Chevalière d'Éon

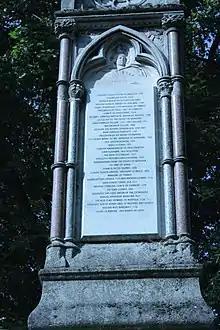
D'Éon's name listed on the south face of the Burdett-Coutts Memorial

Upon the arrival of the new ambassador, the Count of Guerchy, in October 1763, d'Éon was demoted to the rank of secretary and humiliated by the count. D'Éon was trapped between two French factions: Guerchy was a supporter of the Duke of Choiseul, Duke of Praslin and Madame de Pompadour, in opposition to the Count of Broglie and his brother the Marshal de Broglie. D'Éon complained, and eventually decided to disobey orders to return to France. In a letter to the king, d'Éon claimed that the new ambassador had tried to drug d'Éon at a dinner at the ambassador's residence in Monmouth House in Soho Square. The British government declined a French request to extradite d'Éon, and the 2,000 livres pension that had been granted in 1760 was stopped in February 1764. In an effort to save d'Éon's station in London, d'Éon published much of the secret diplomatic correspondence about d'Éon's recall under the title in March 1764, disavowing Guerchy and calling him unfit for the job. This breach of diplomatic discretion was scandalous to the point of being unheard of, but d'Éon had not yet published everything (the King's secret invasion documents and those relative to the were kept back as "insurance"), and so the French government became cautious in its dealings with d'Éon, even when d'Éon sued Guerchy for attempted murder. D'Éon did not offer any defence when Guerchy sued for libel, and was declared an outlaw and went into hiding. However, d'Éon secured the sympathy of the British public: the mob jeered Guerchy in public, and threw stones at his residence. D'Éon then wrote a book on public administration, , which was published in thirteen volumes in Amsterdam in 1774.